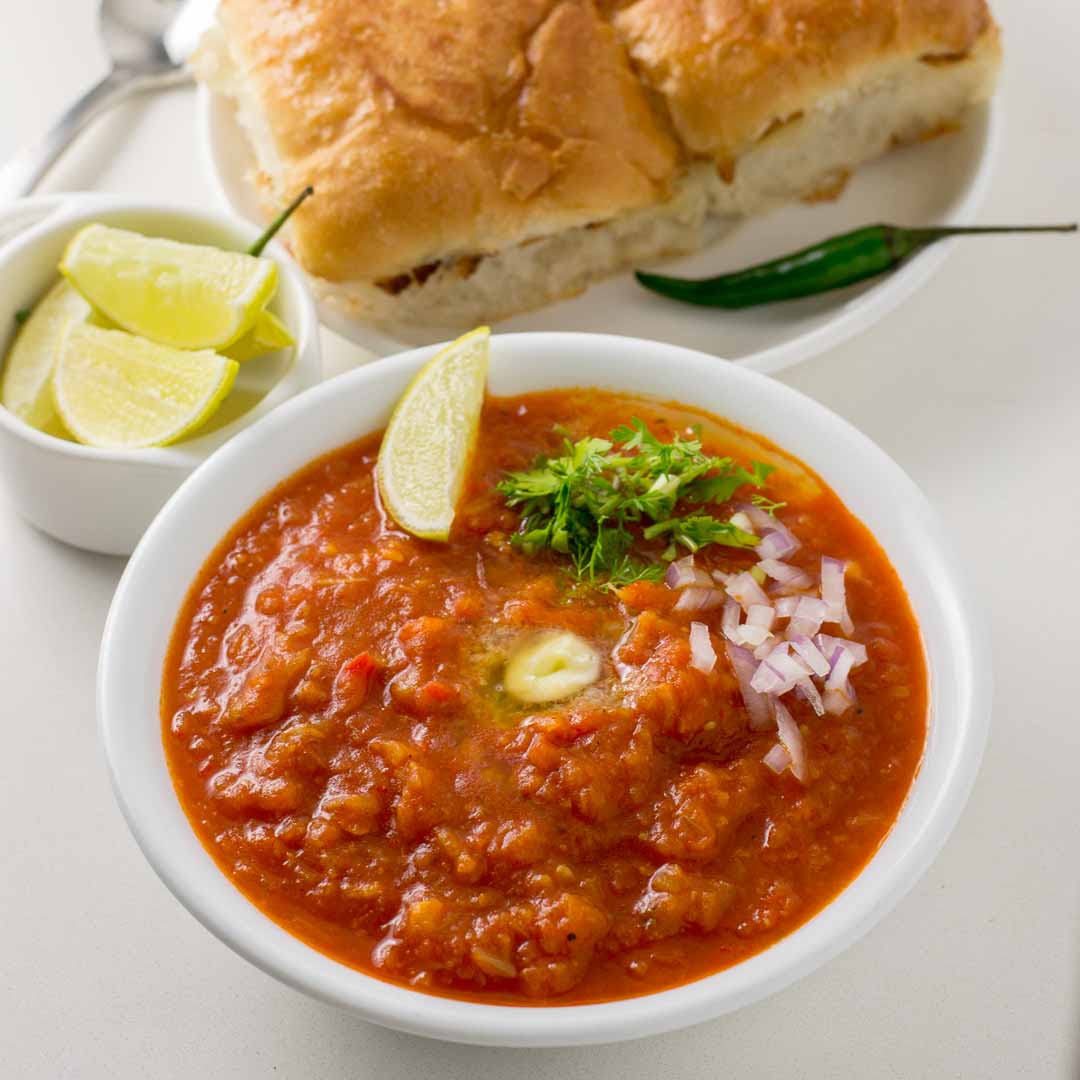
Dish: pav_bhaji